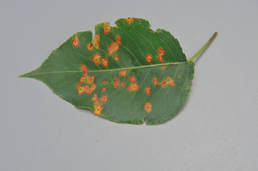
Plant: Apple
Disease: apple rust